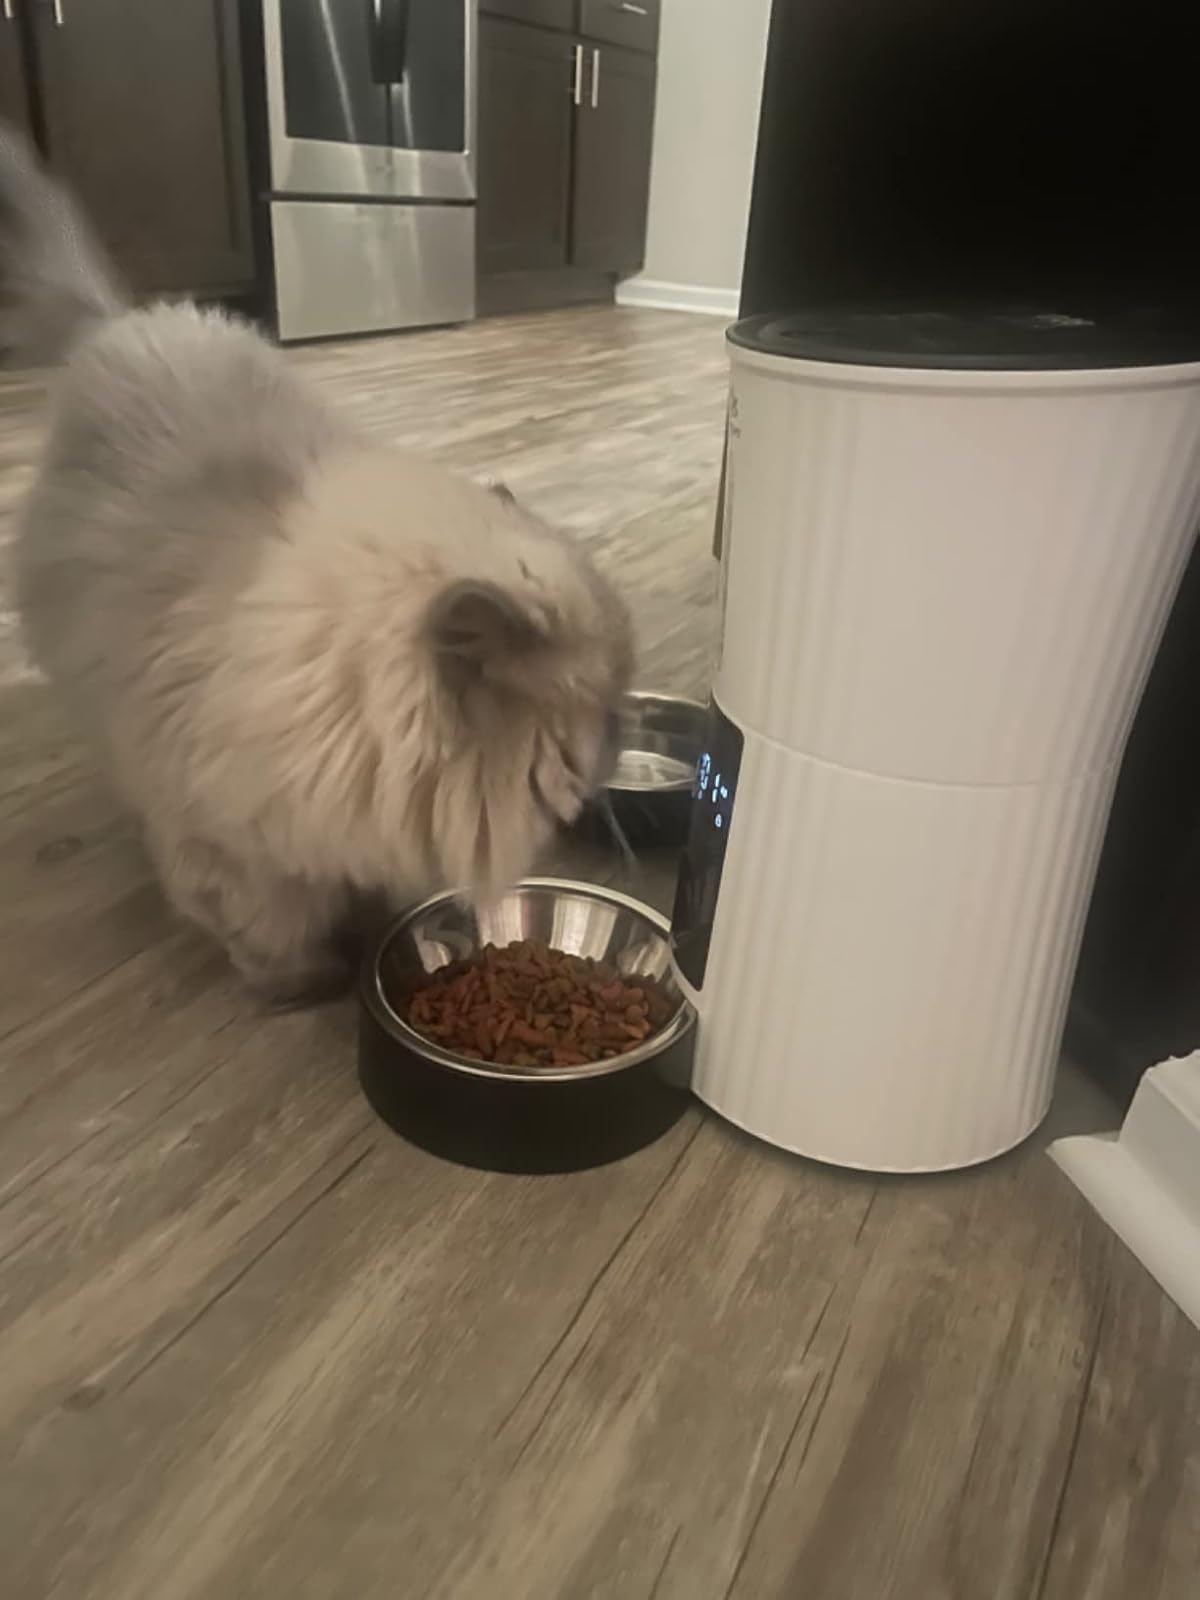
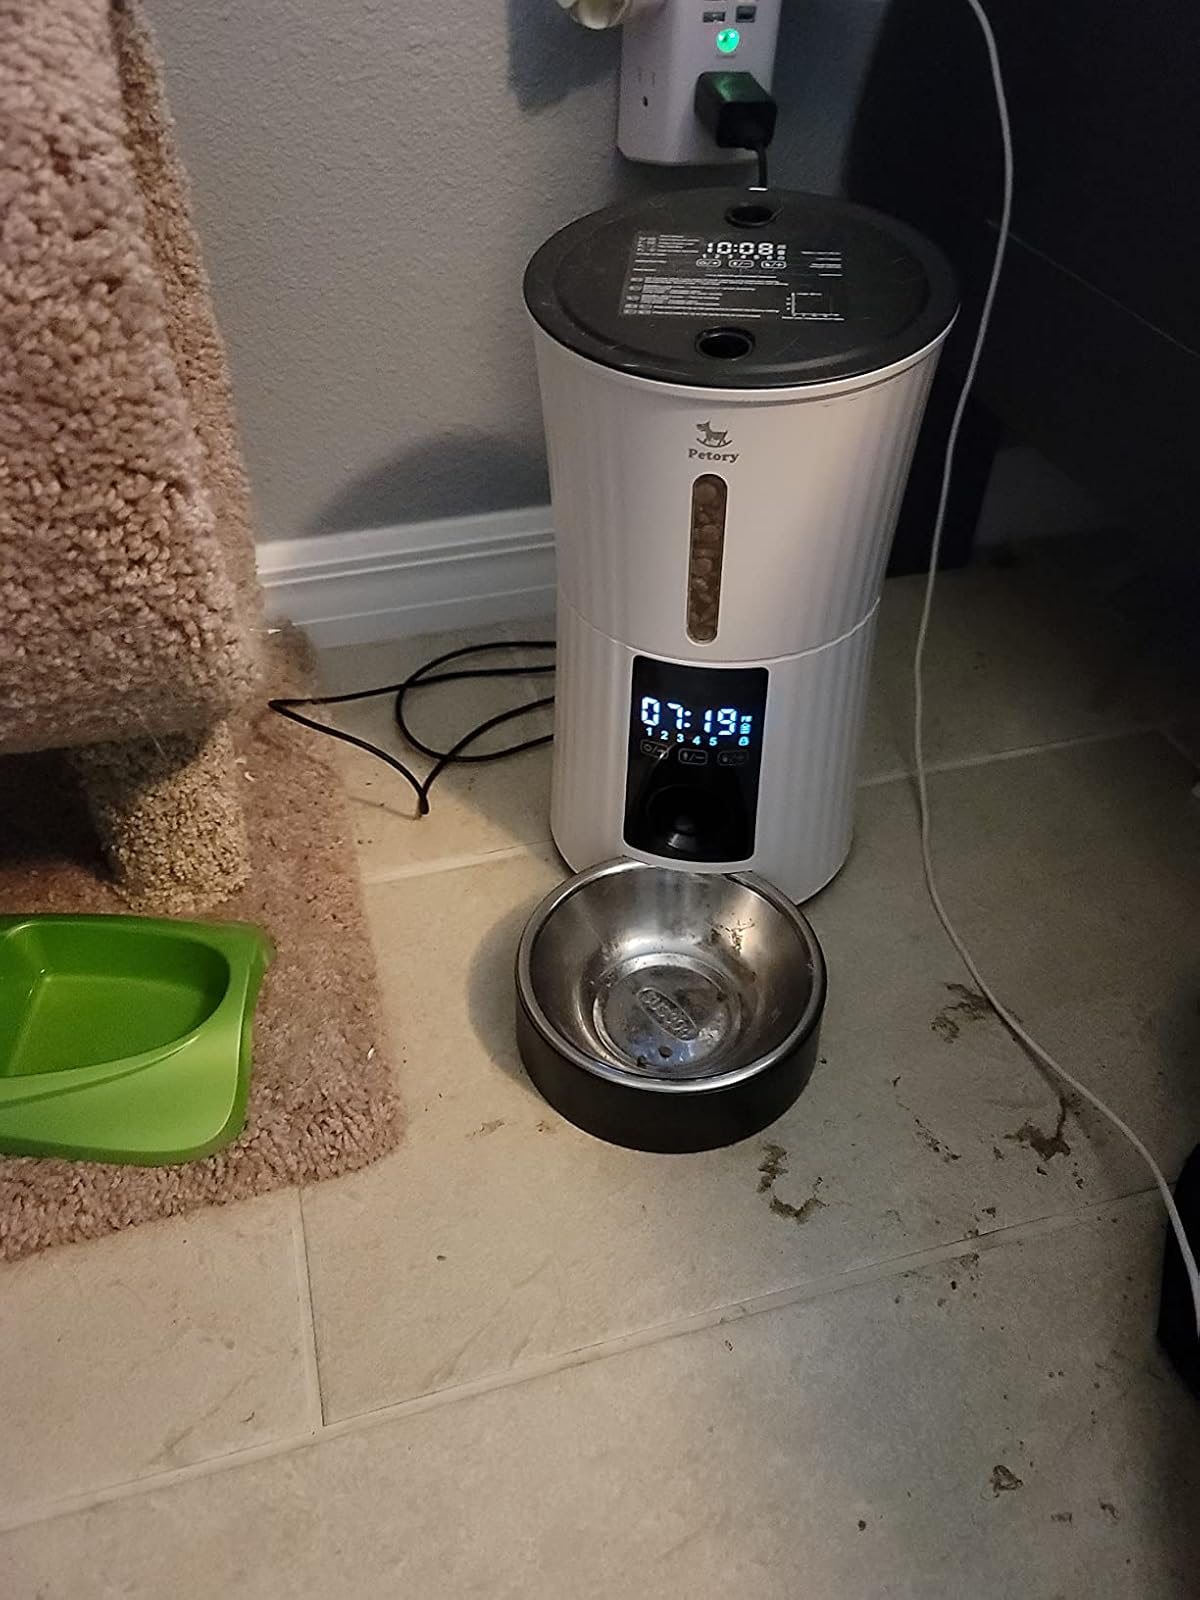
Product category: items_feeder
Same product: yes